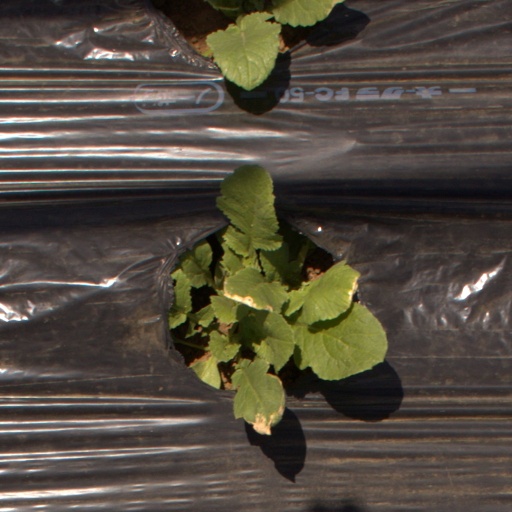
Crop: Jerusalem artichoke